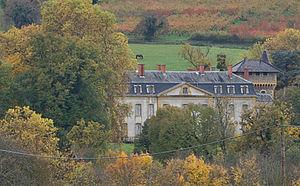
Château d'Avauges, (InscritInscrit, 19812010) This building is indexed in the Base Mérimée, a database of architectural heritage maintained by the French Ministry of Culture,
Le château d'Avauges est un château situé au nord de Saint-Romain-de-Popey dans le département du Rhône.
Cet article recense les monuments historiques situés dans le département du Rhône, en France, mais hors de la métropole de Lyon ou de la commune de Villefranche-sur-Saône. Ces deux zones comportant un grand nombre de monuments classés ou inscrits, deux pages spécifiques leur sont dédiées : Liste des monuments historiques de la métropole de Lyon et Liste des monuments historiques de Villefranche-sur-Saône.